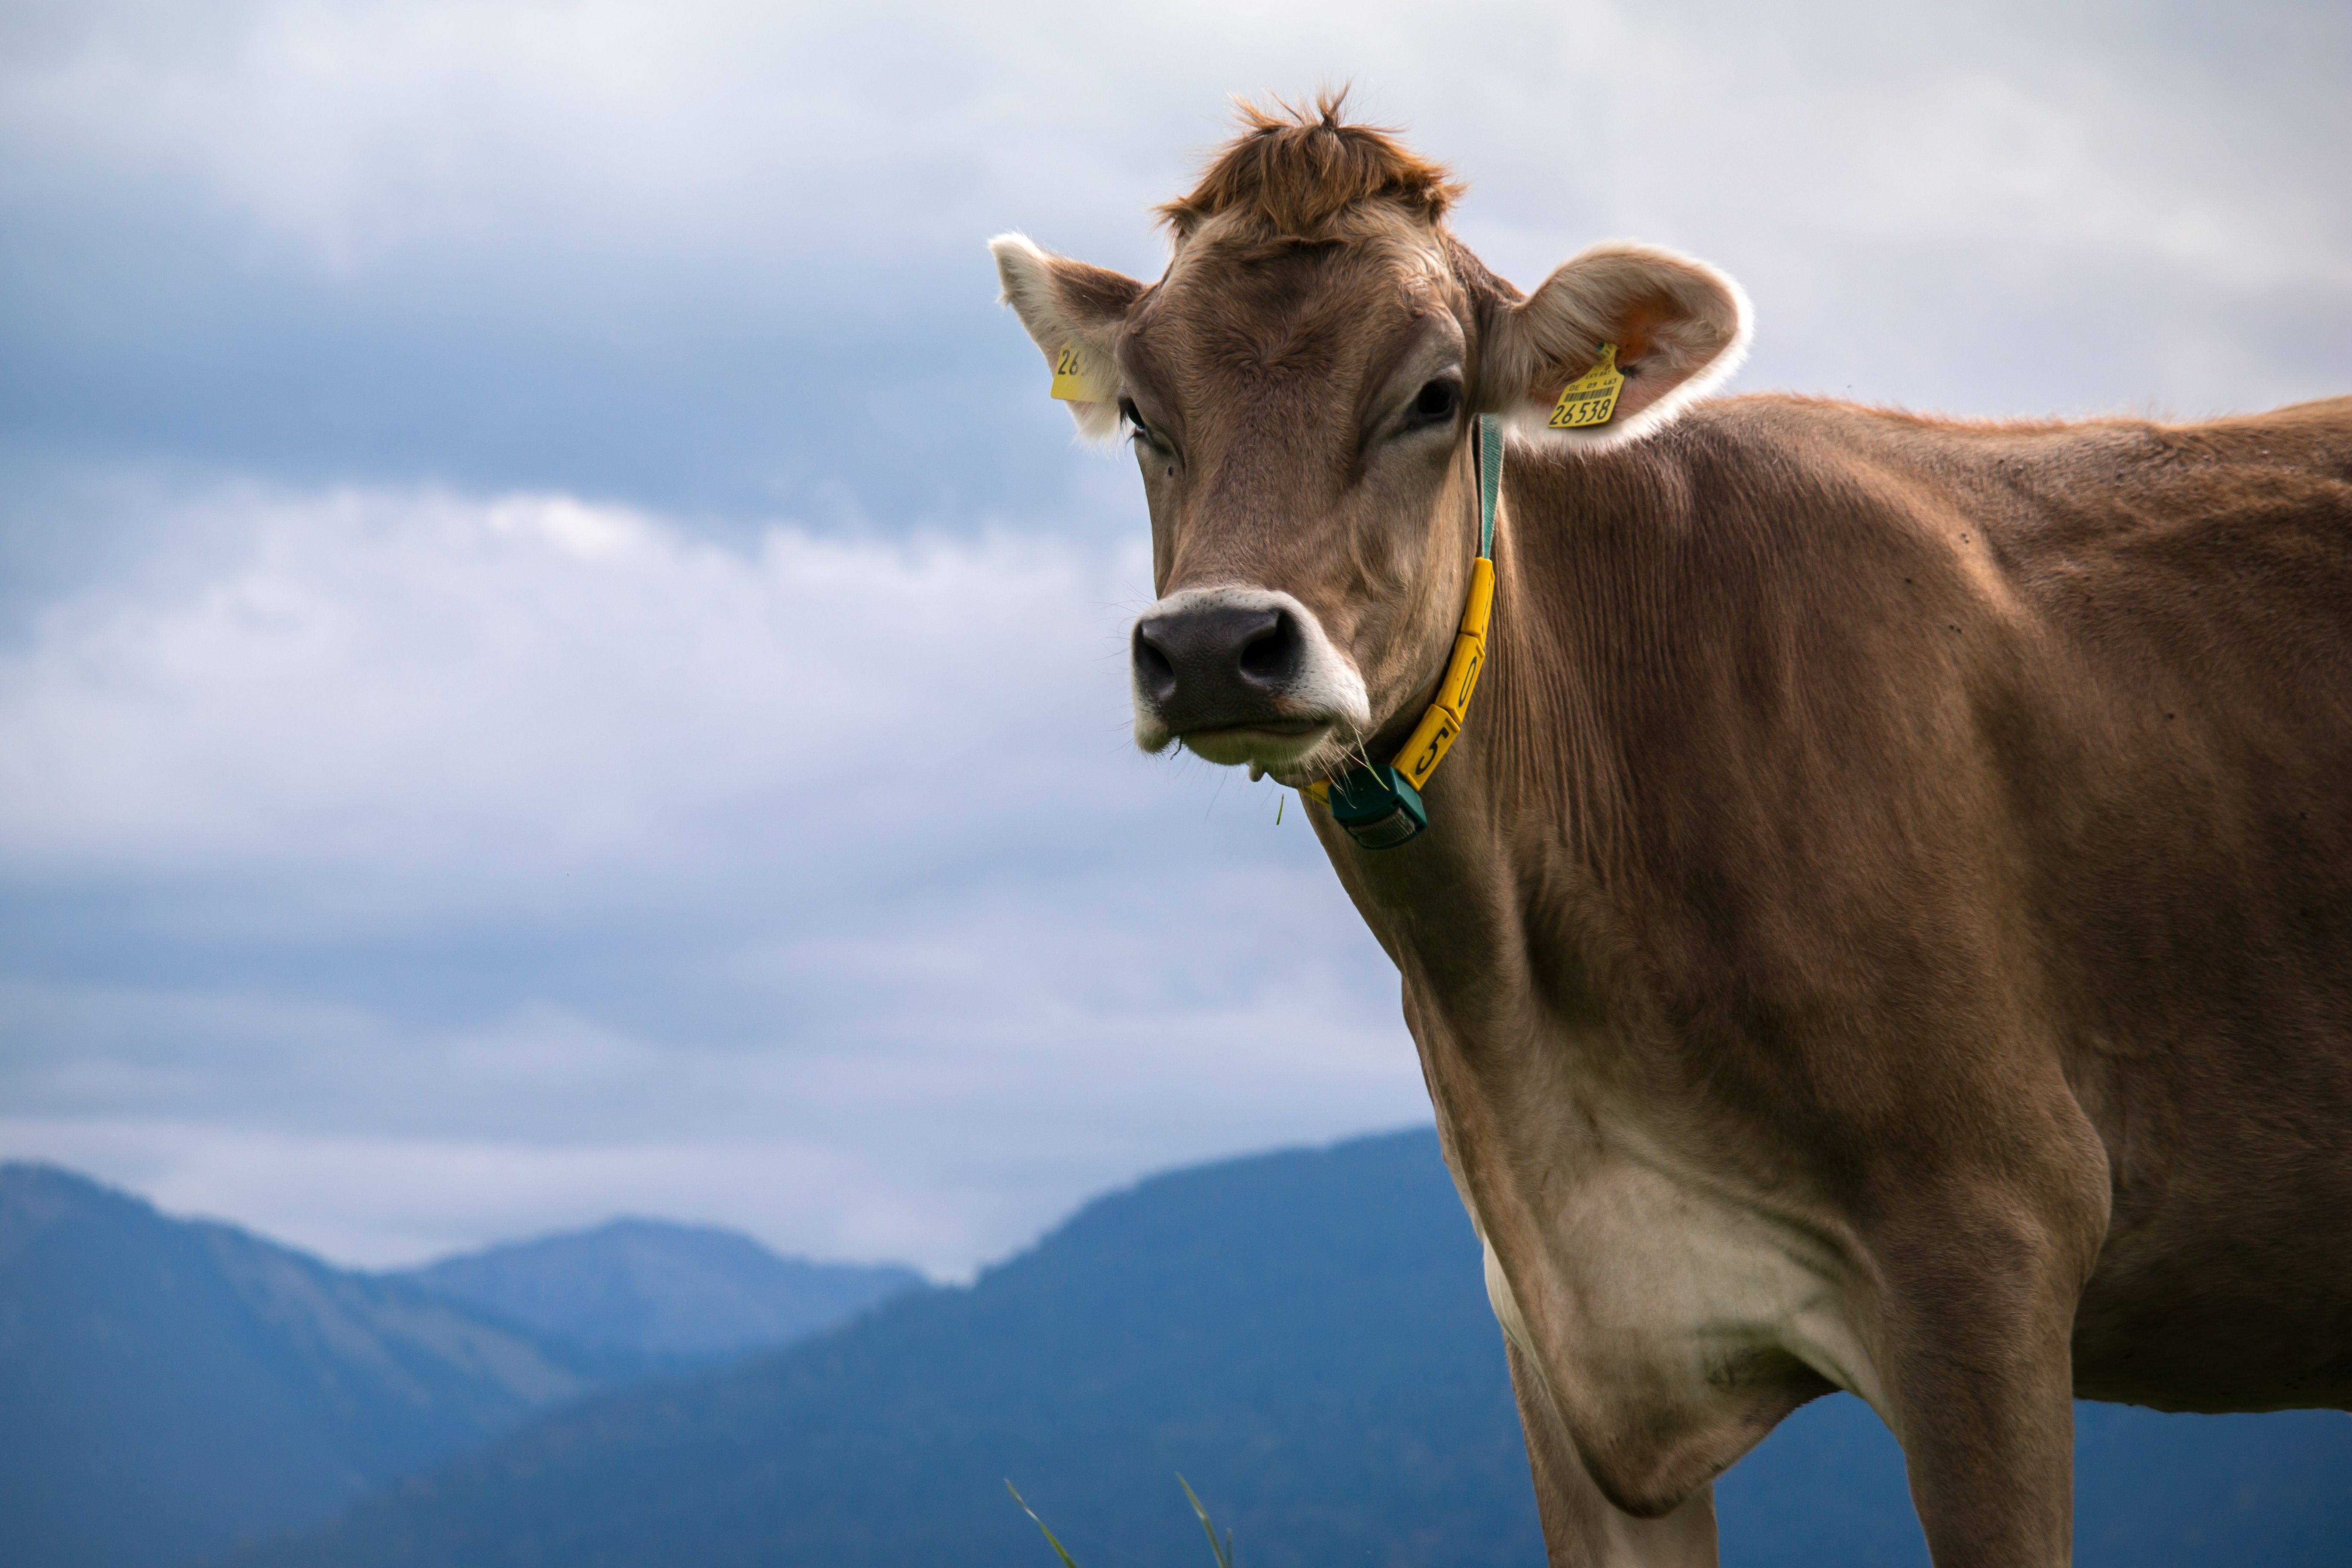
nature, sky, cow, pasture, mammal, alpine, bull, clouds, mountains, germany, bavaria, alm, allg u, dairy cow, sch negger k se alm, sch negger alm, cattle like mammal